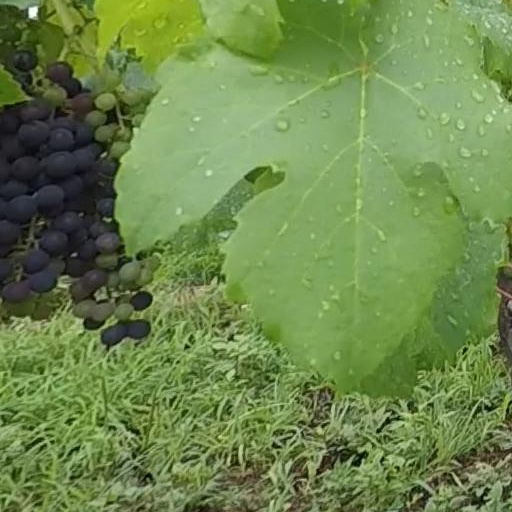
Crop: grape